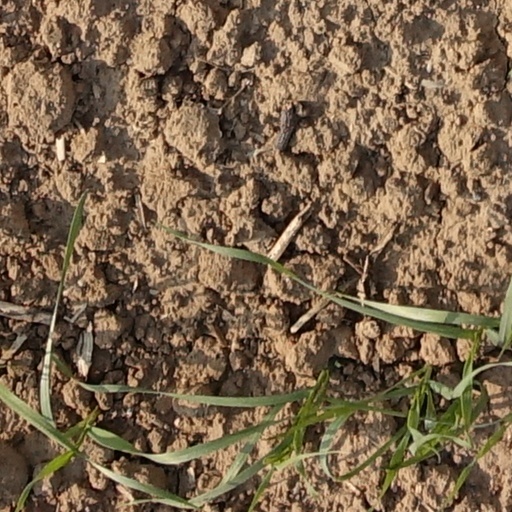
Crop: wheat